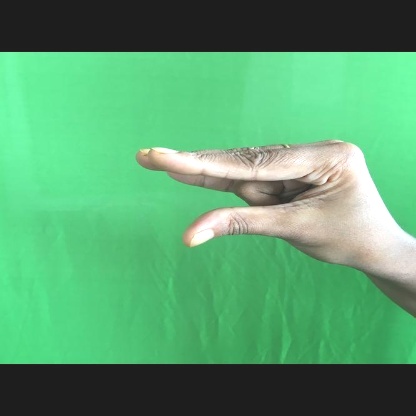
Mudra: Kangulam